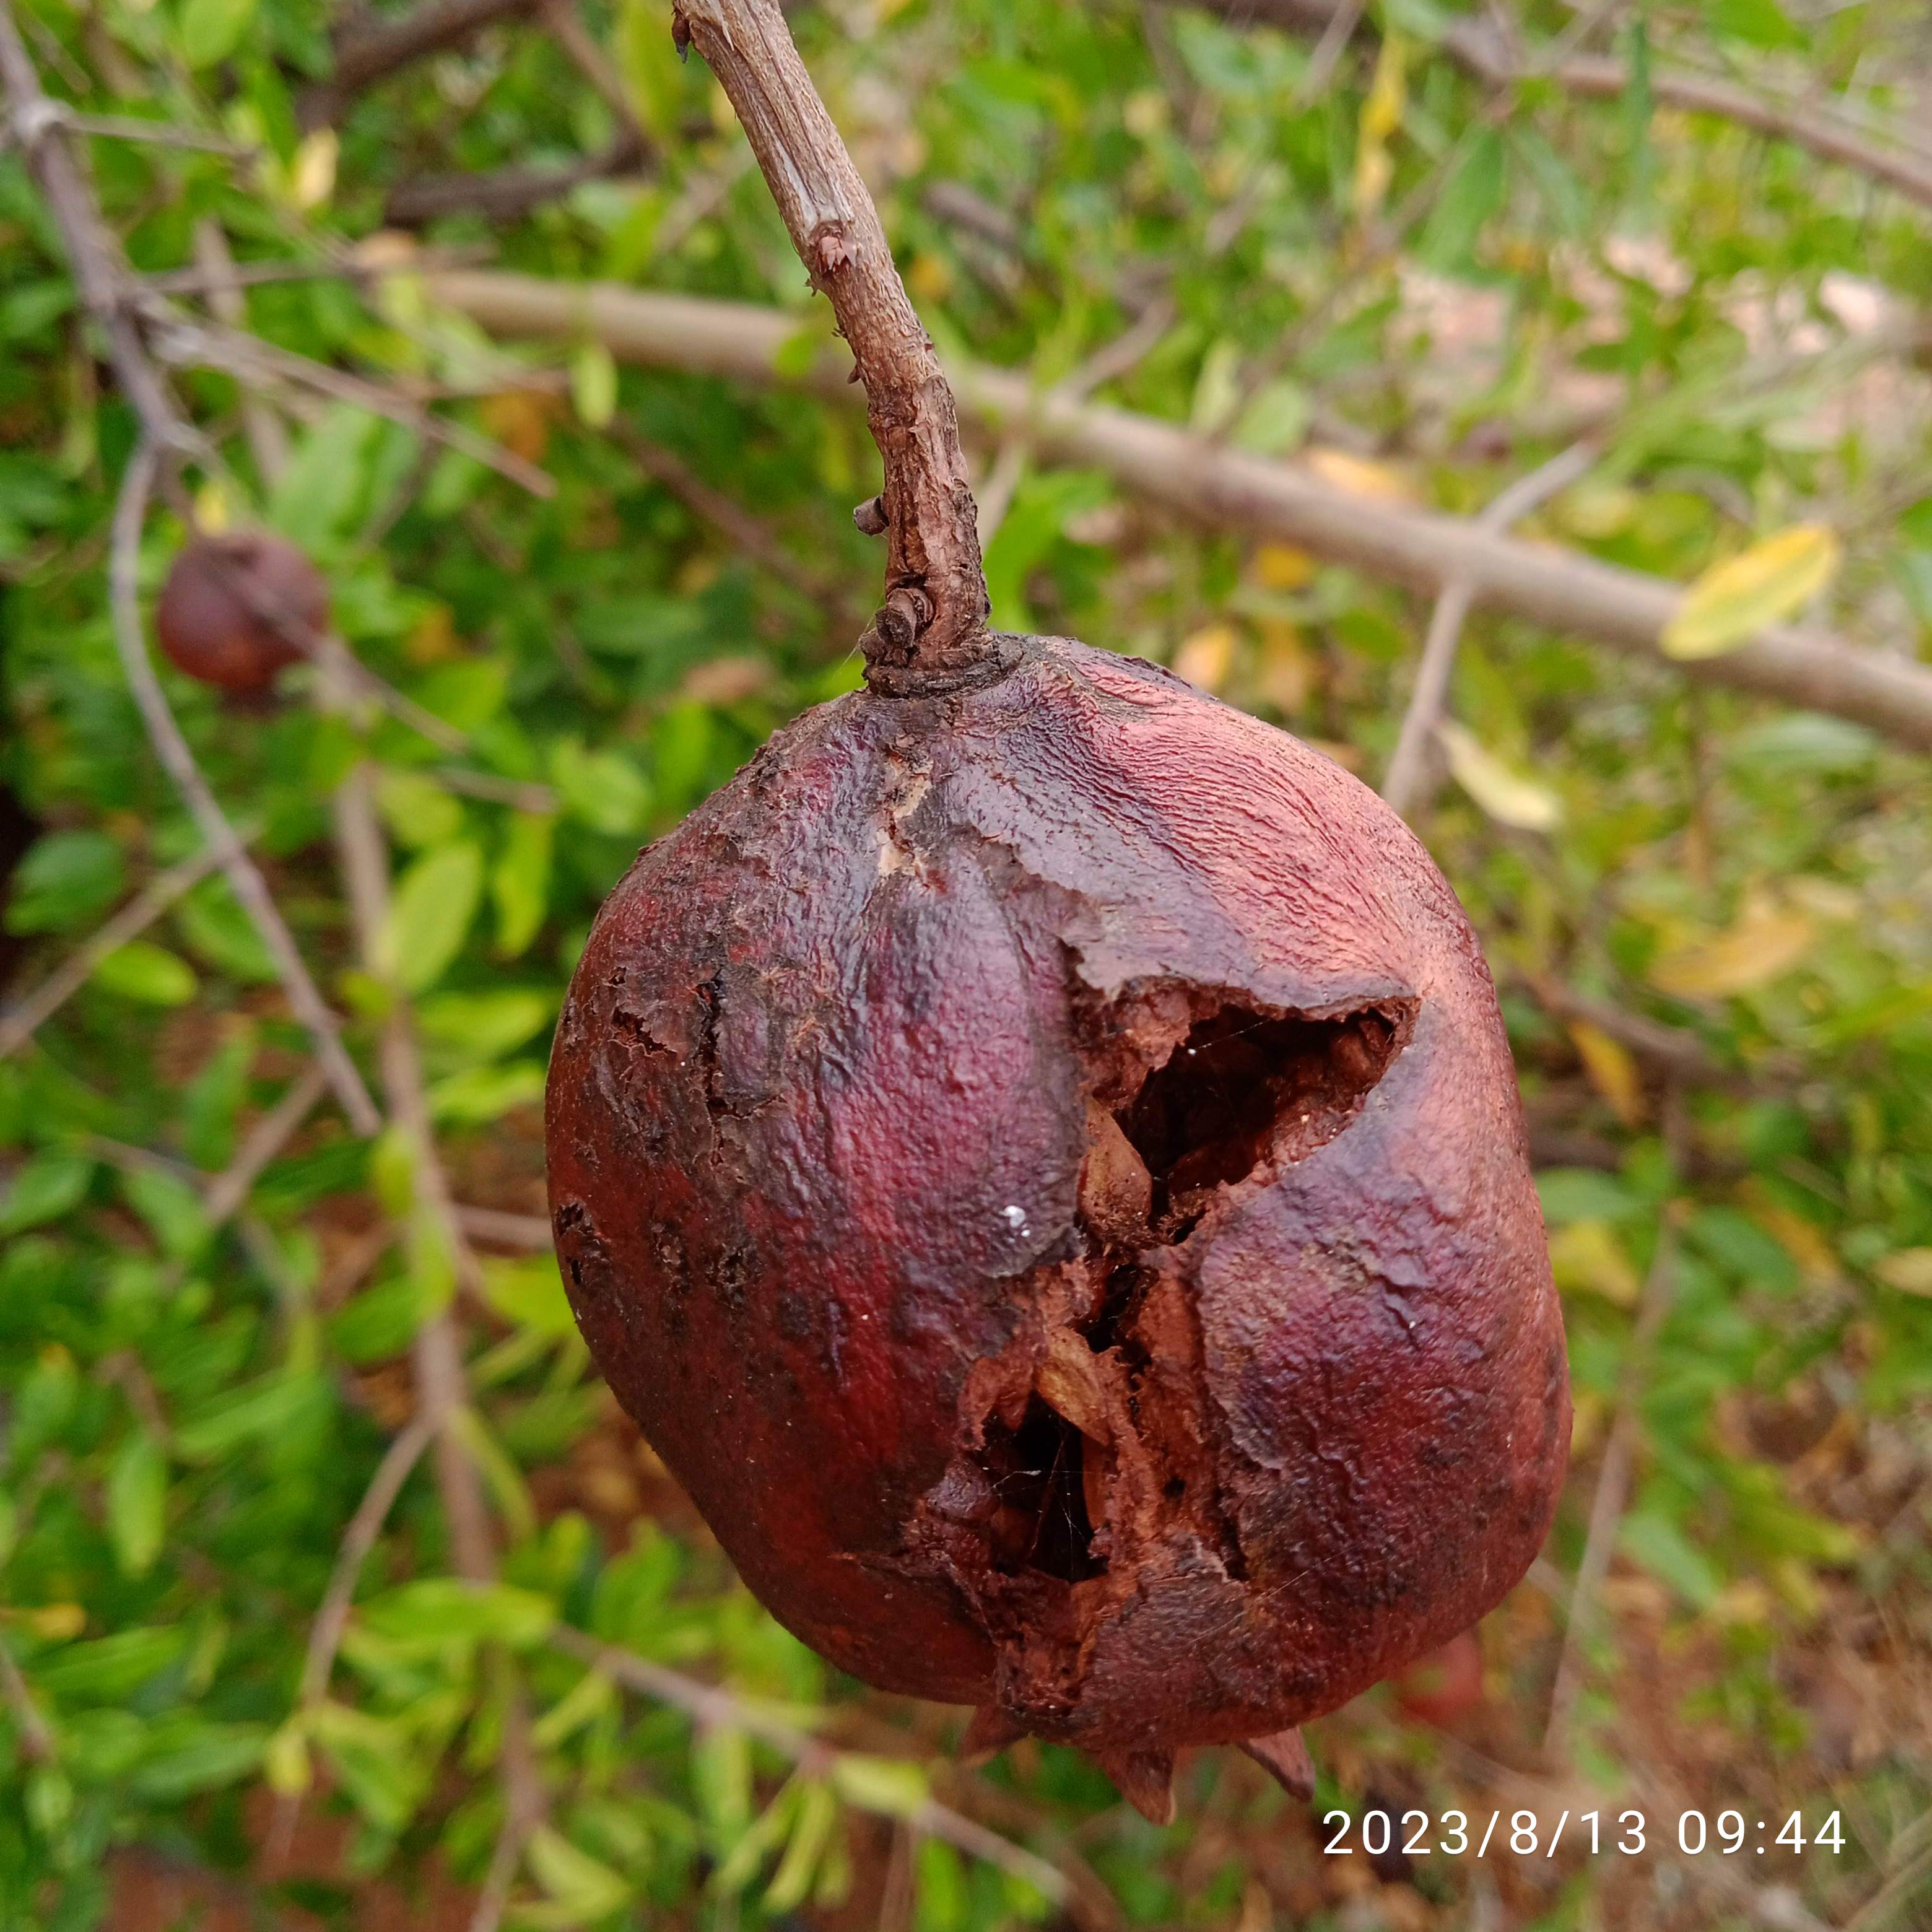
Label: Bacterial_Blight